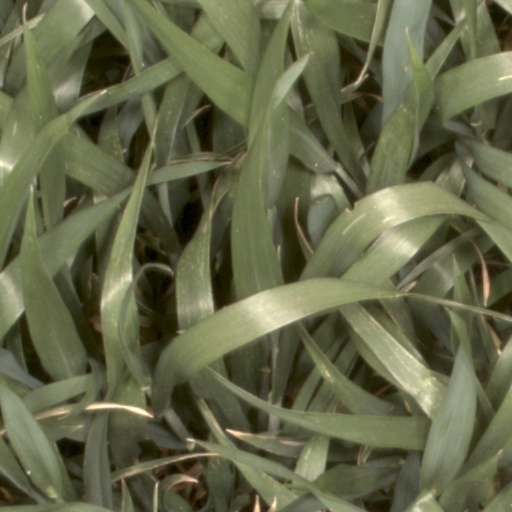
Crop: wheat